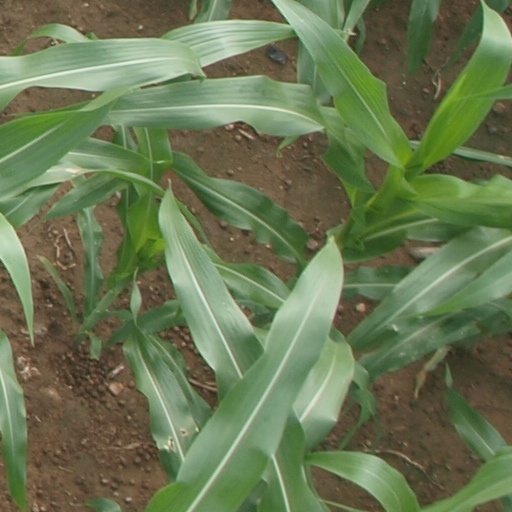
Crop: maize; corn